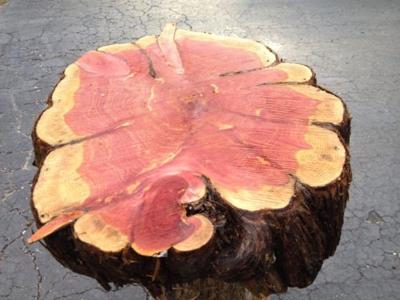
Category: table